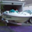
Label: ship